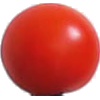
Label: Tomato Cherry Red 1